The Marines Are Here

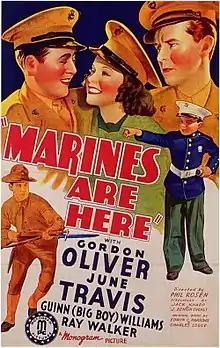
Poster for the film

The Marines Are Here is a 1938 American comedy-drama film, directed by Phil Rosen. It stars Gordon Oliver, June Travis, and Ray Walker, and was released on June 8, 1938.